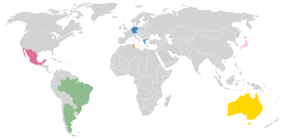
La Coupe des confédérations 2005 est la septième édition de la Coupe des confédérations. Elle s'est tenue en Allemagne, du 15 juin au 29 juin 2005.